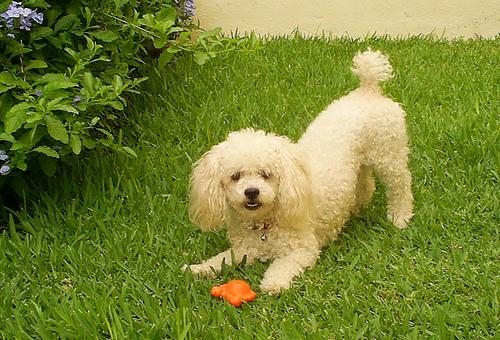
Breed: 2925-n000114-toy_poodle